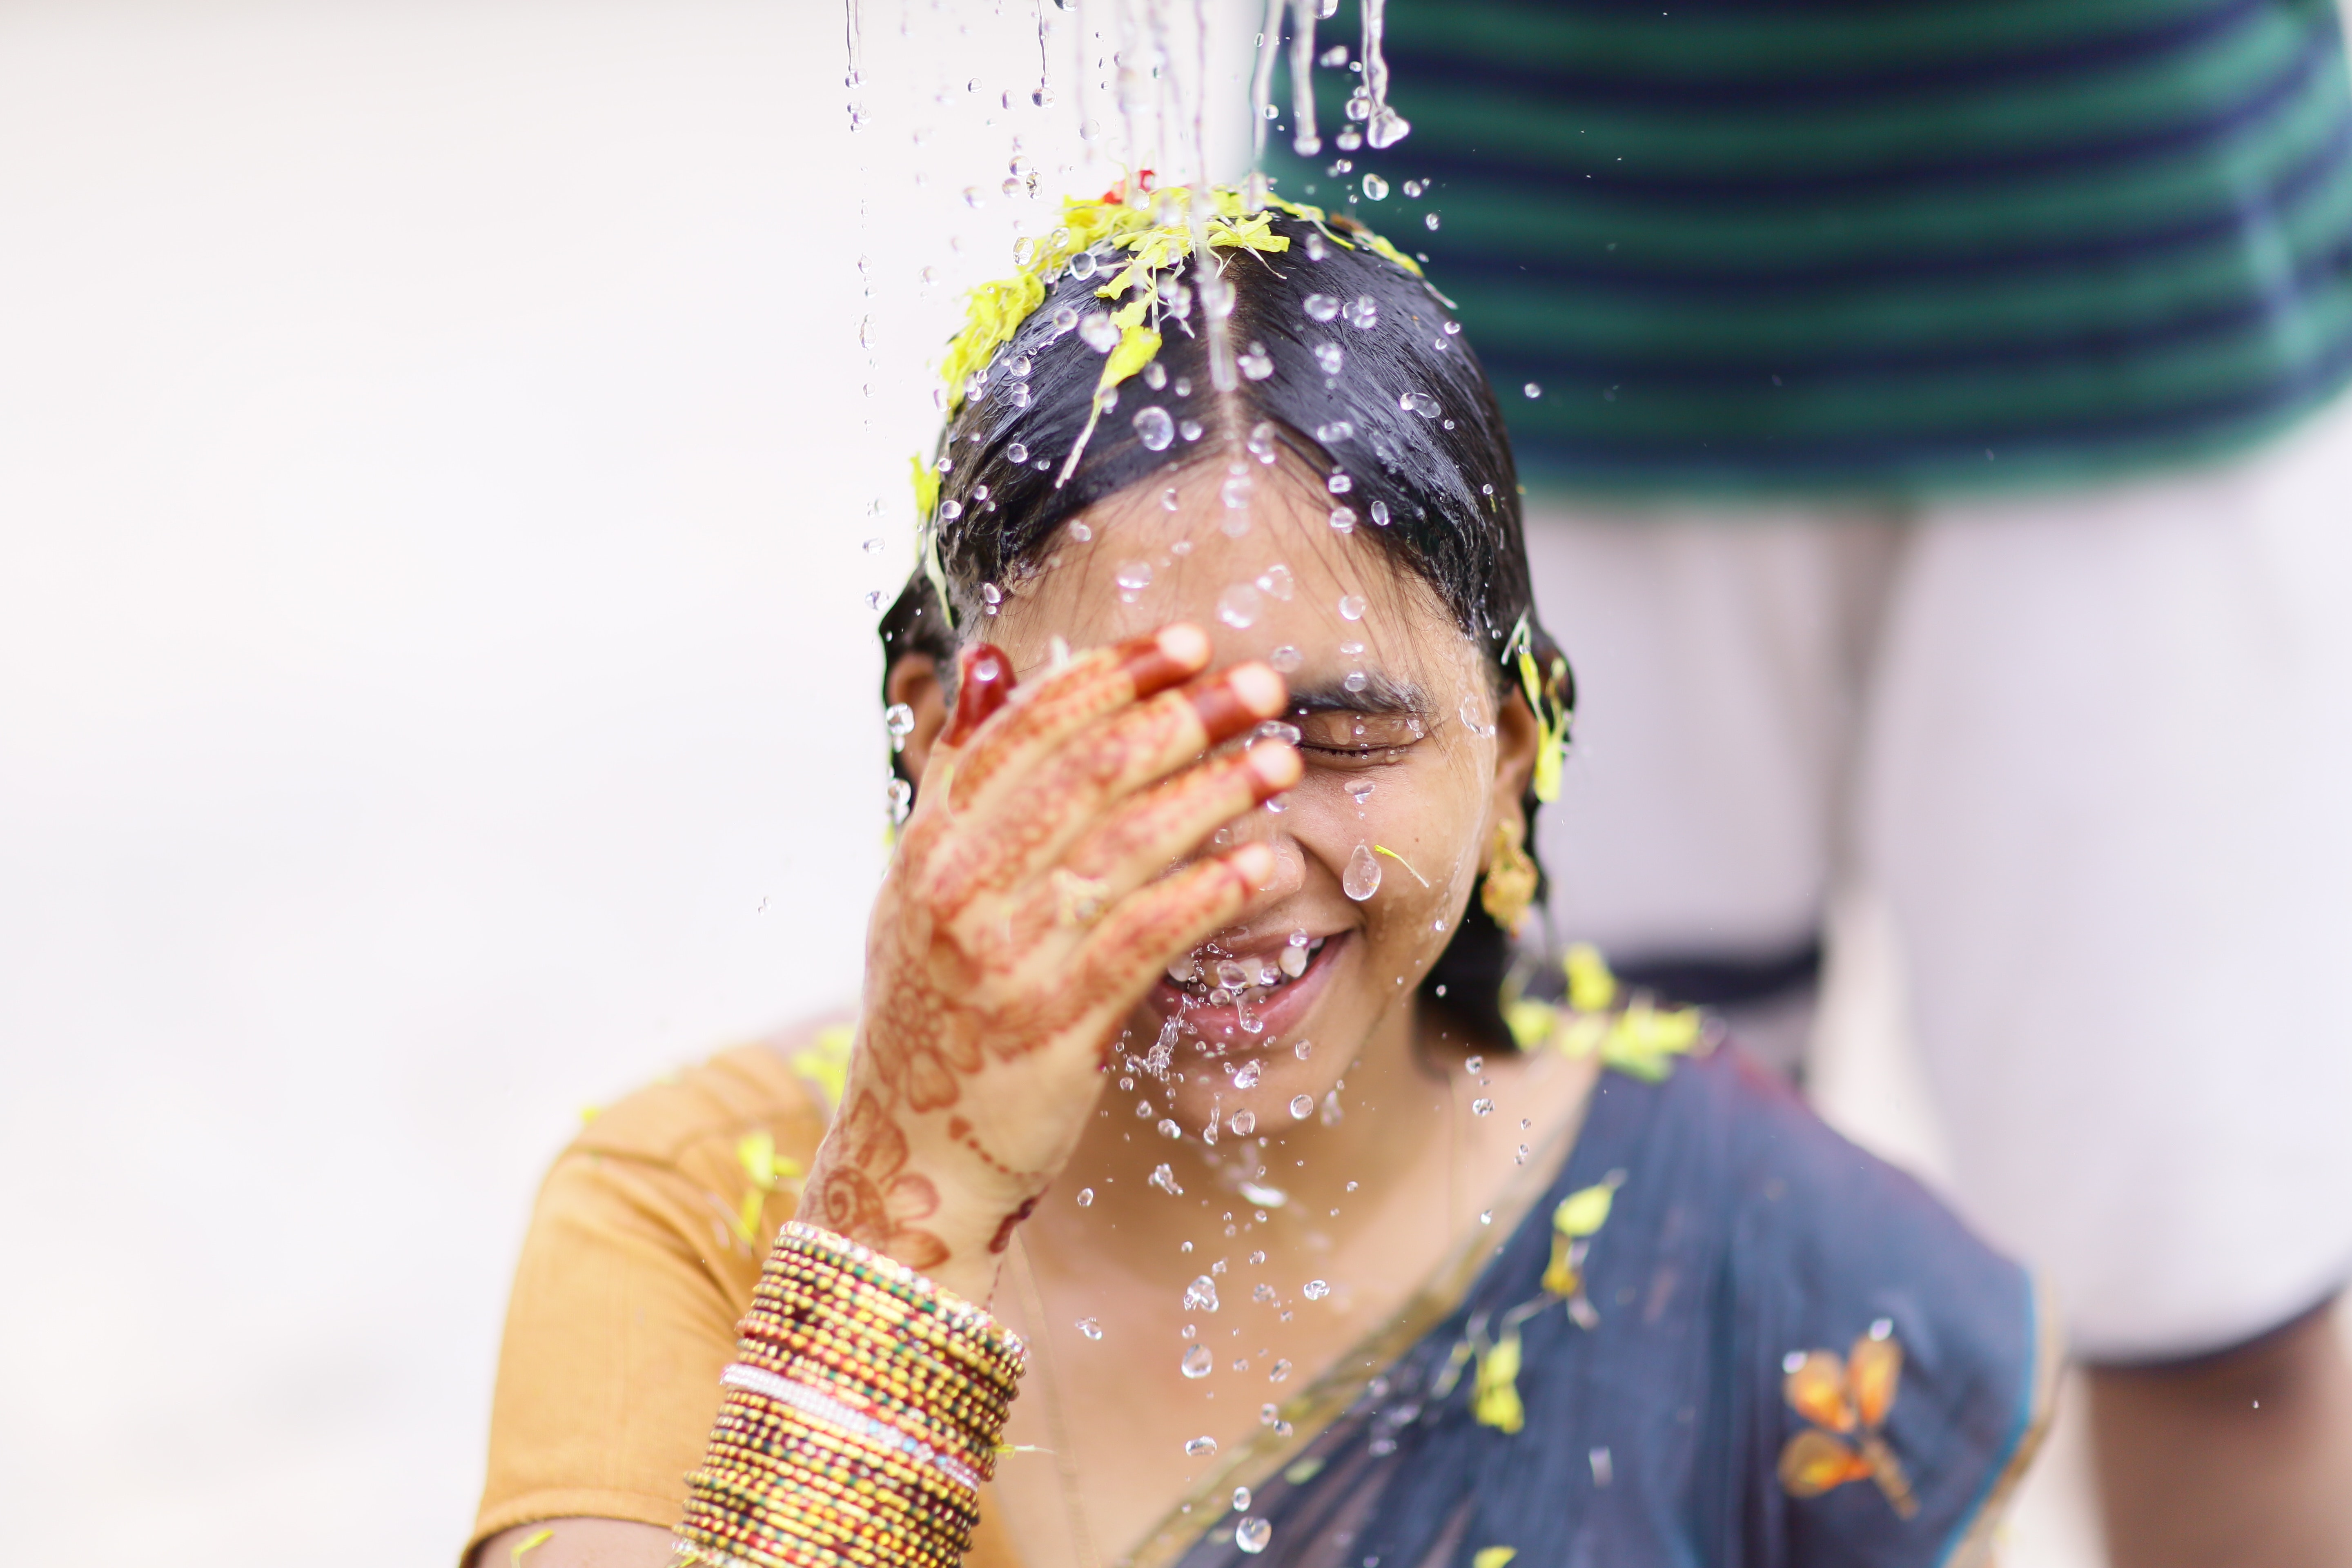
fun, tradition, bride, girl, ceremony, jewellery